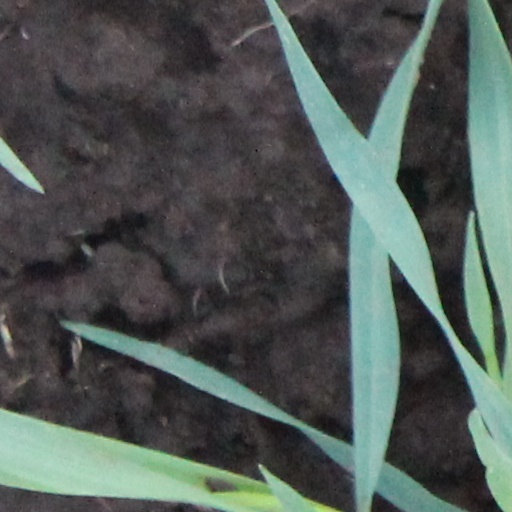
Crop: wheat